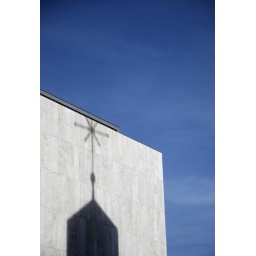
The tower of the St.-Jakob-Church casts a shadow to the wall of the new jewish museum at the St-Jakobs-Platz in munich